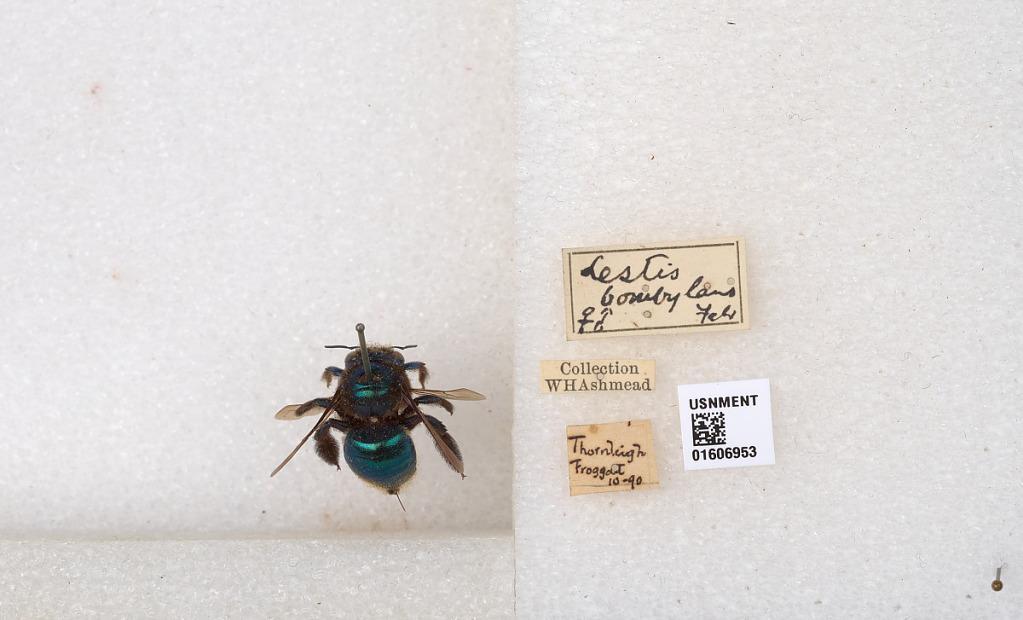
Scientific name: Xylocopa (Lestis) bombylans (Fabricius)
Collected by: W. Ashmead
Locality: Thornleigh | Froggat